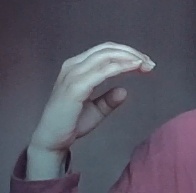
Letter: jeem